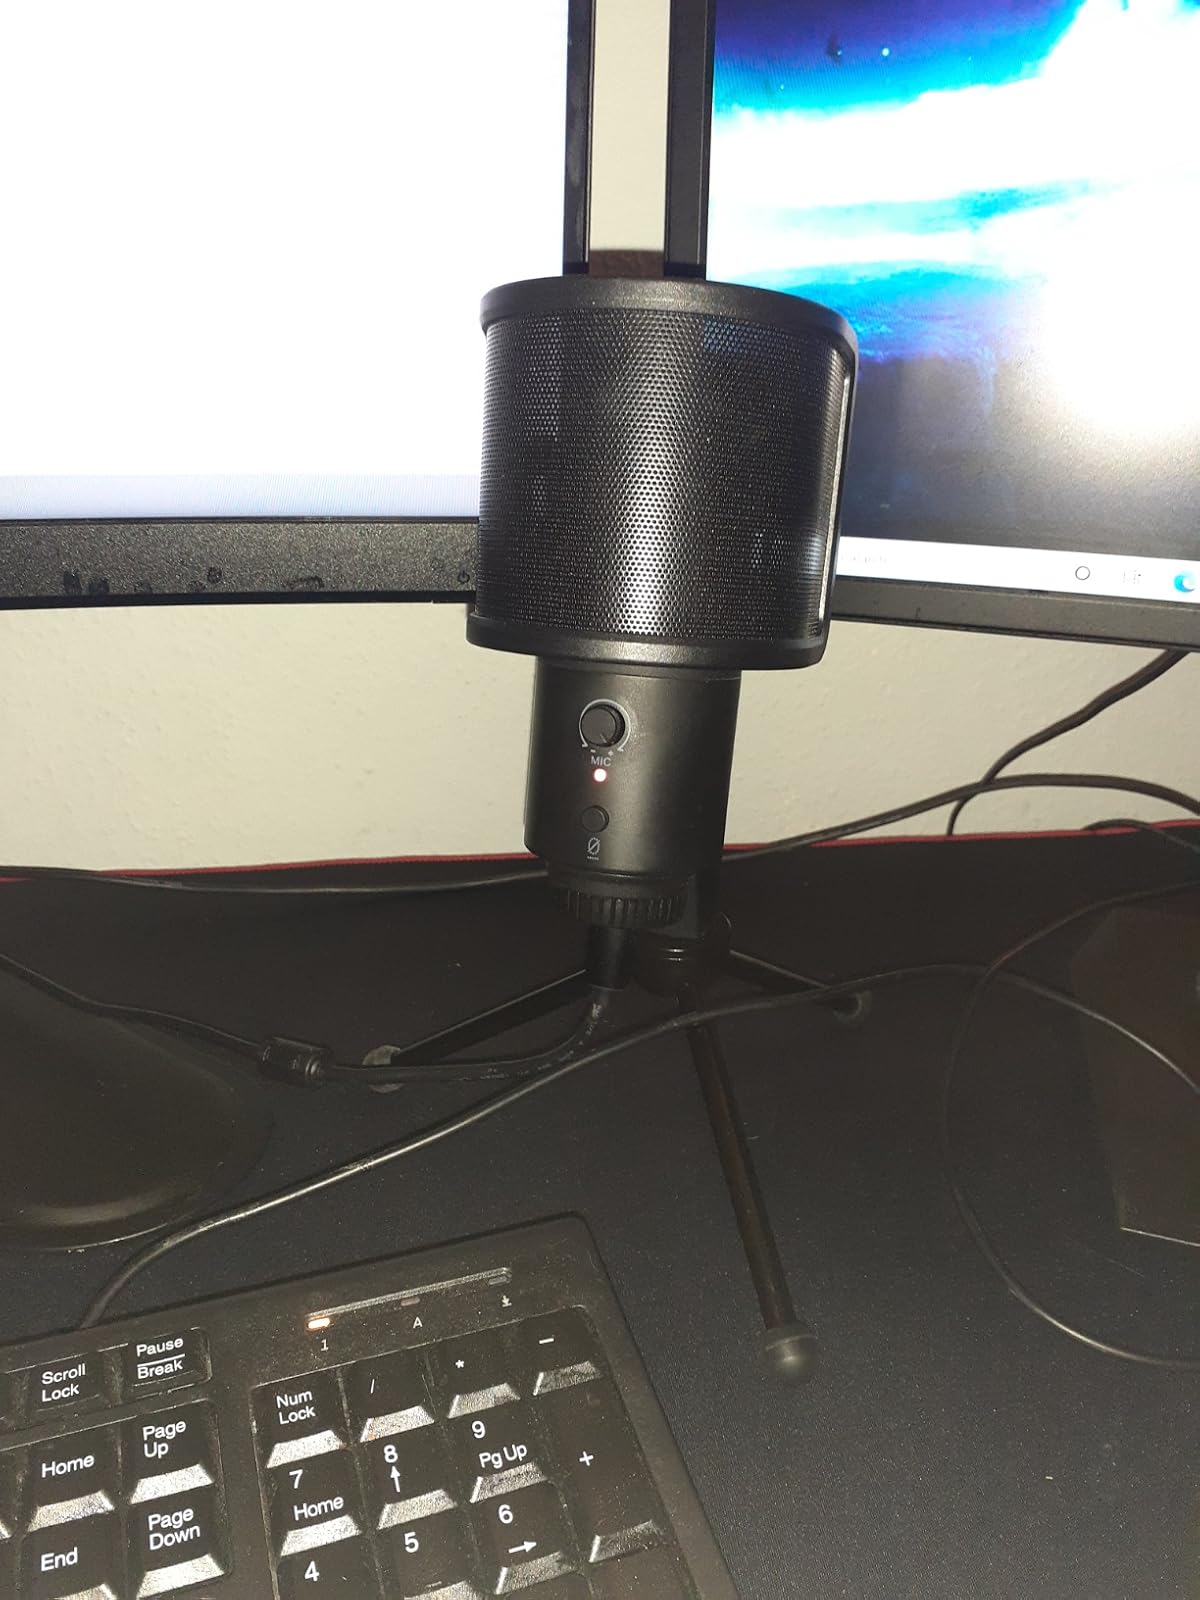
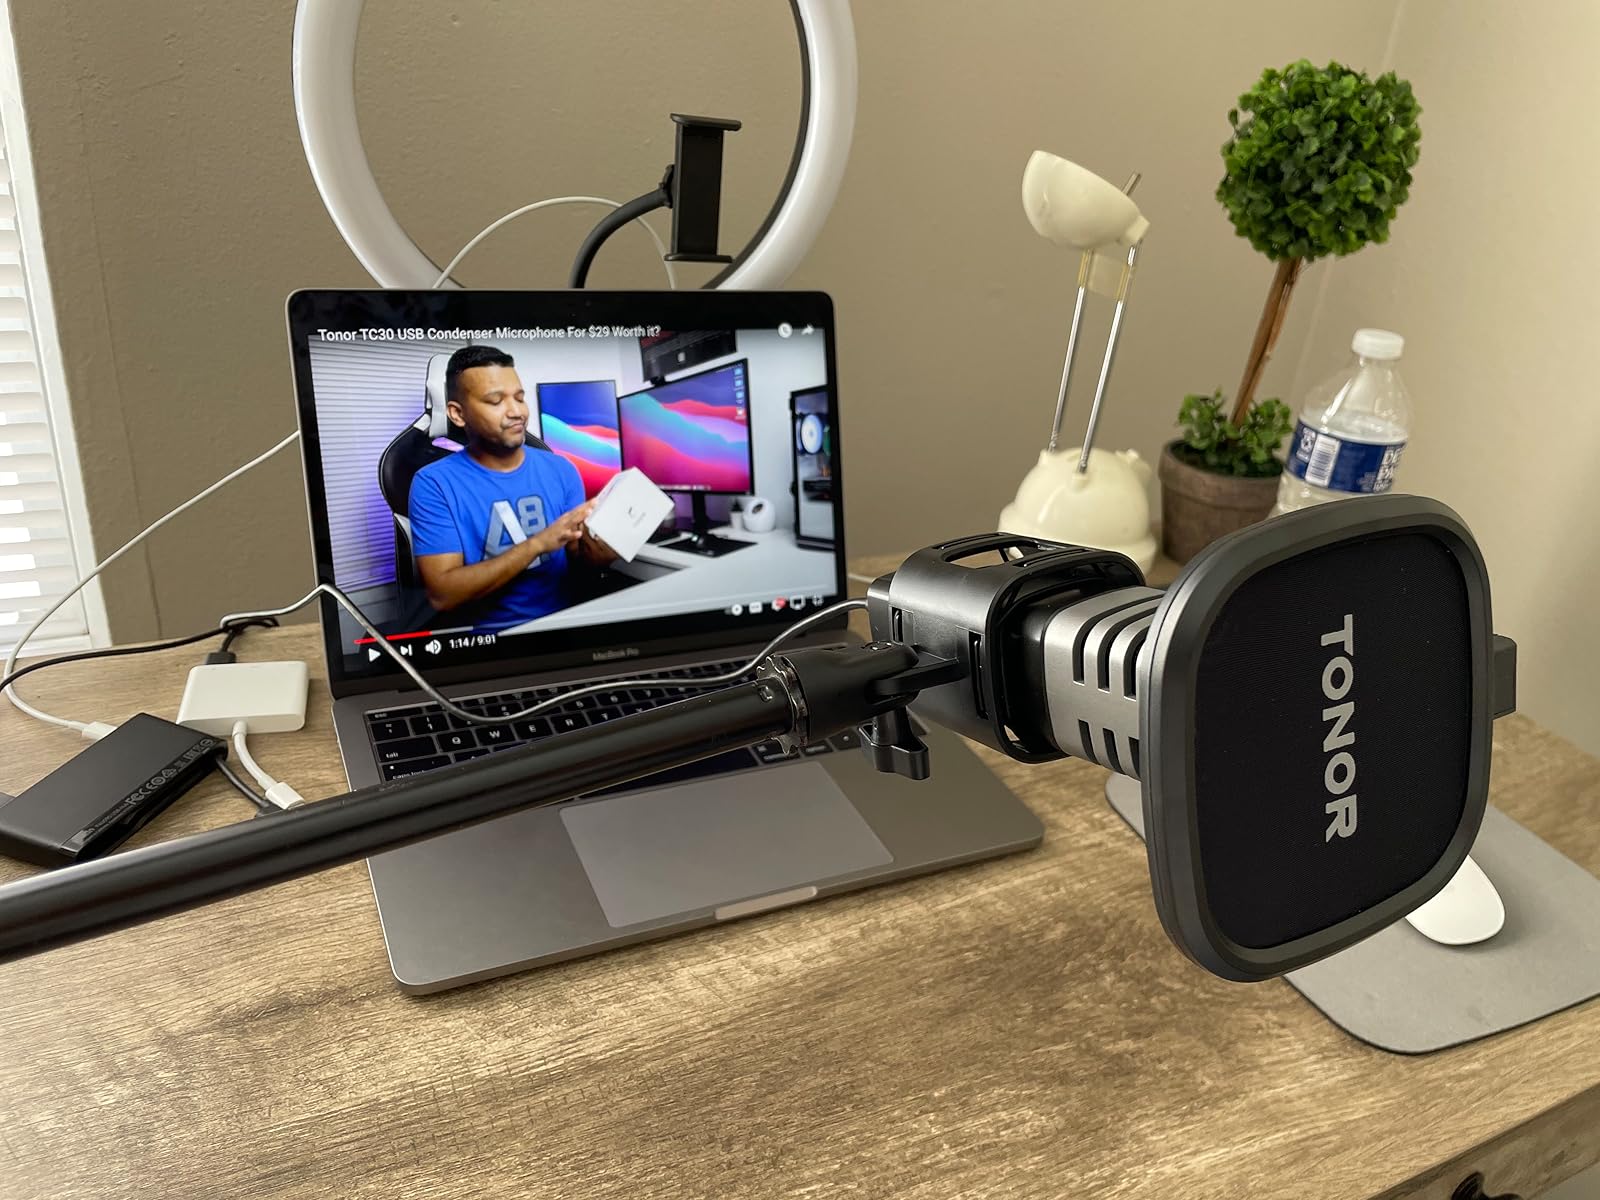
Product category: microphone
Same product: no